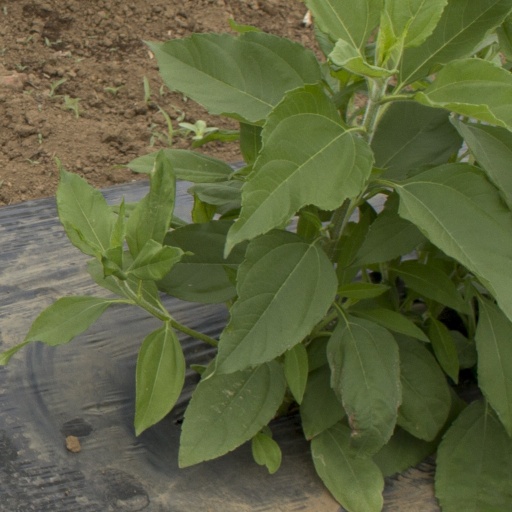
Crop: Jerusalem artichoke